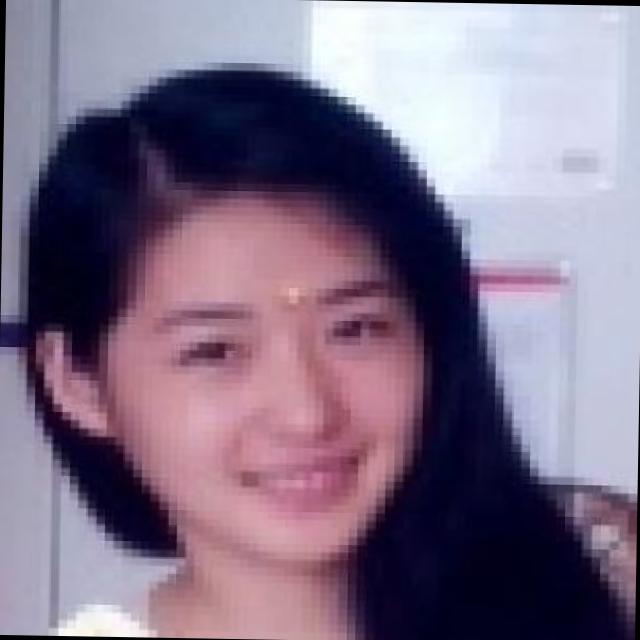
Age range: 13-20